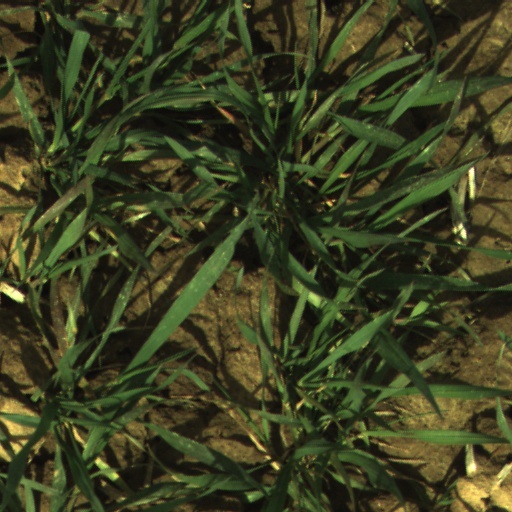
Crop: wheat